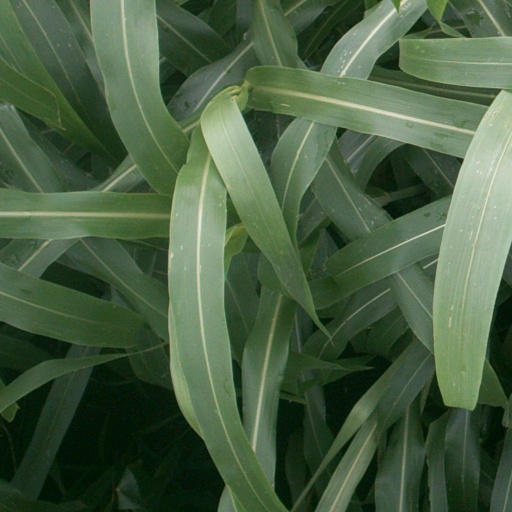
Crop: sorghum